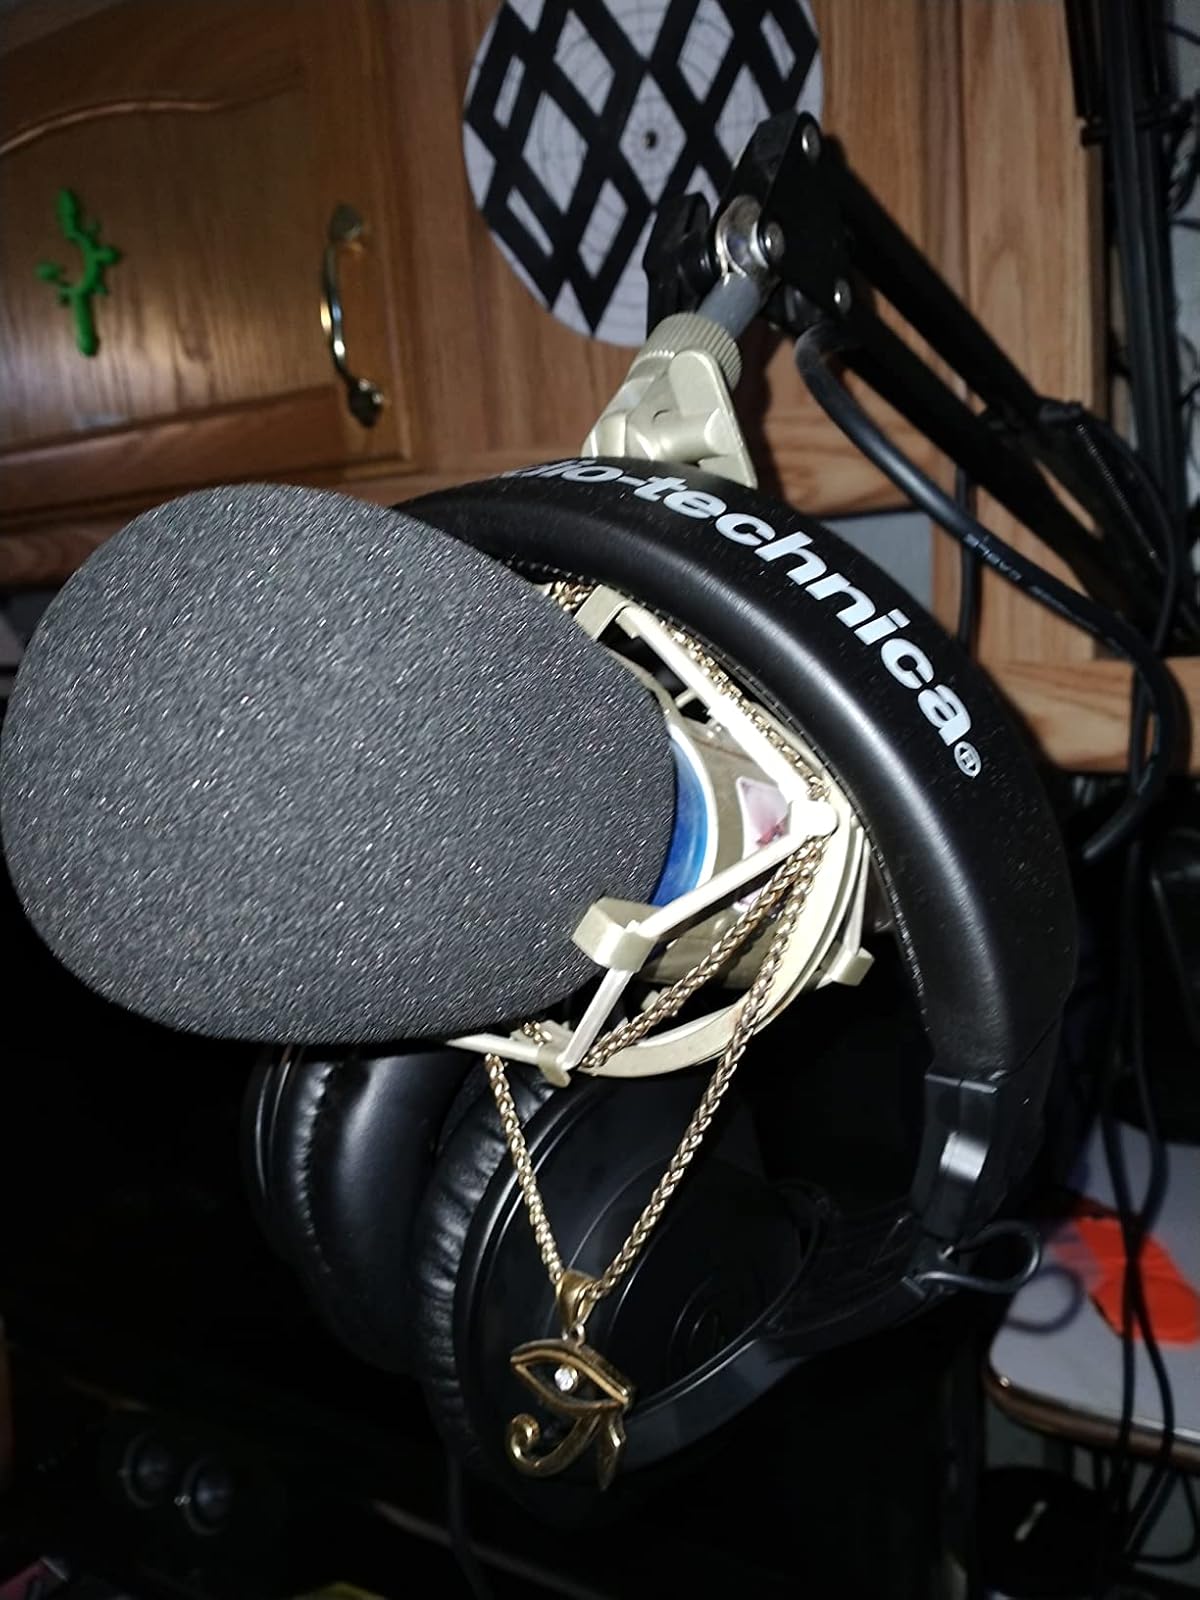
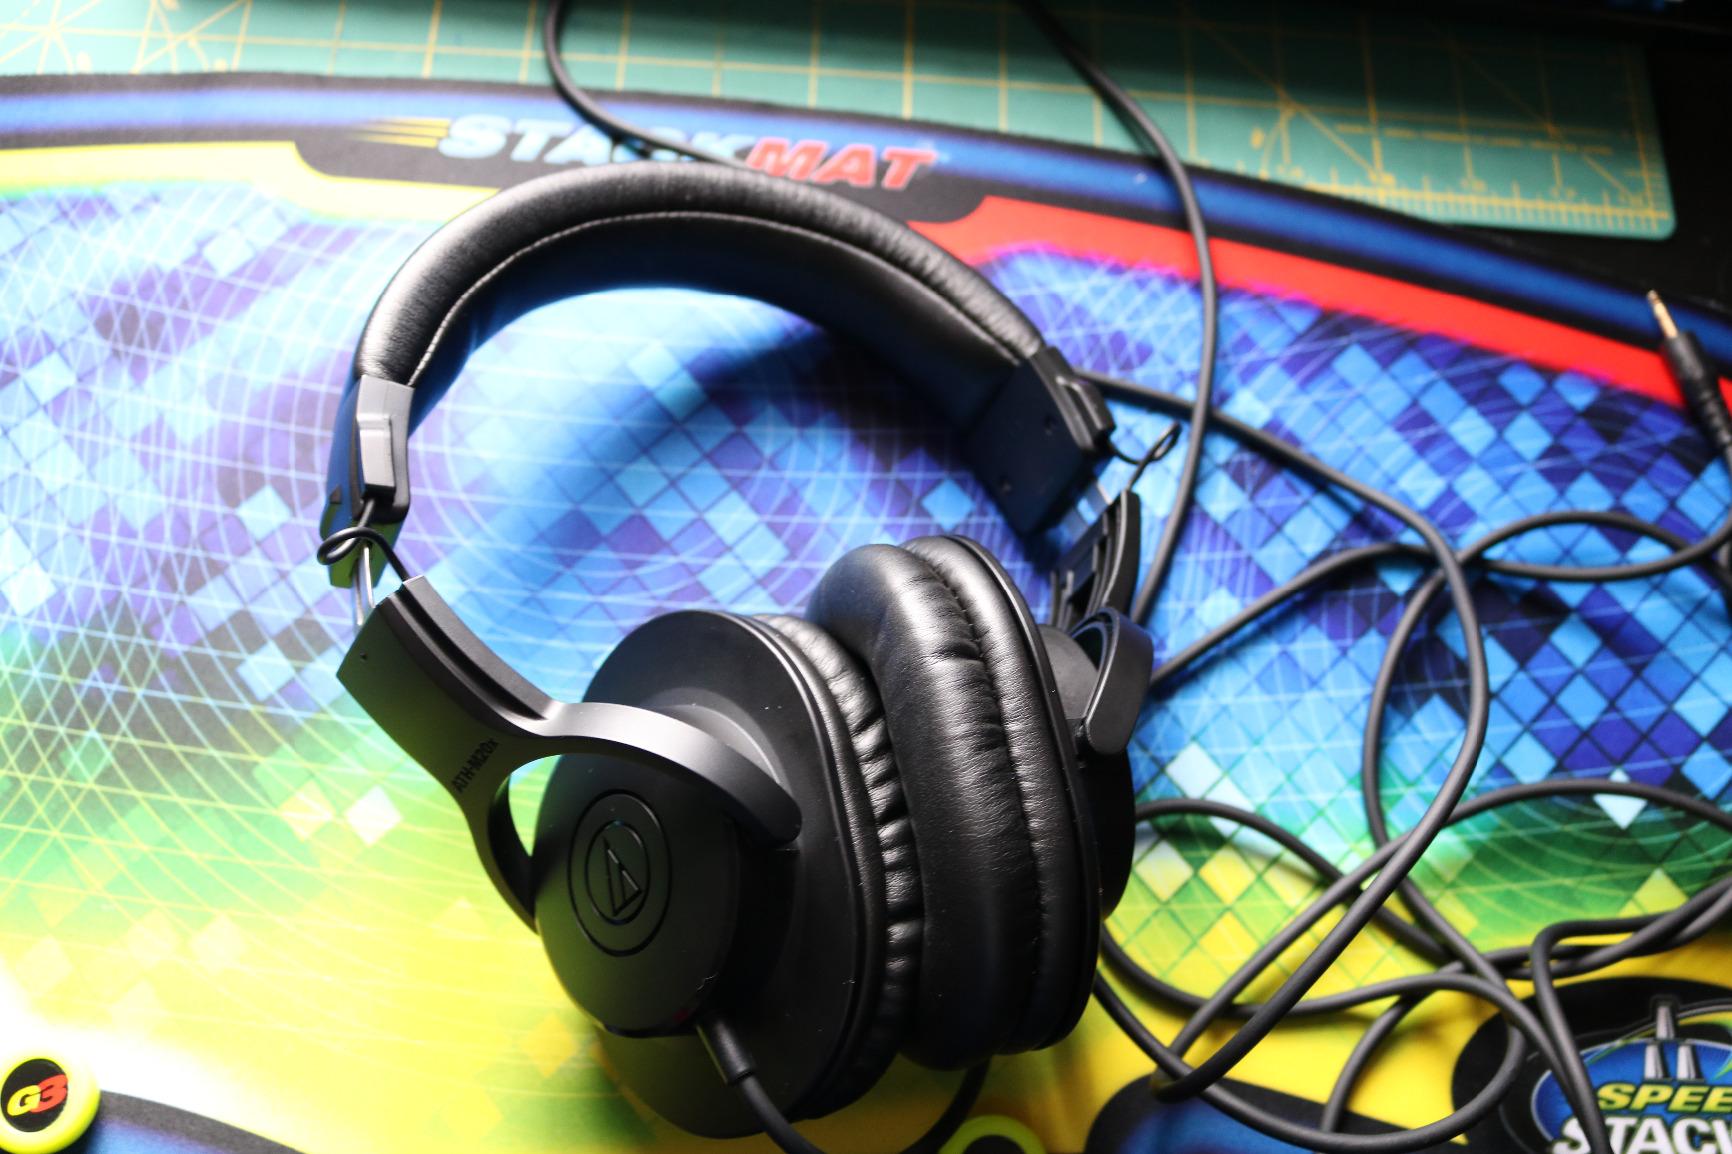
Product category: headphones
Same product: yes